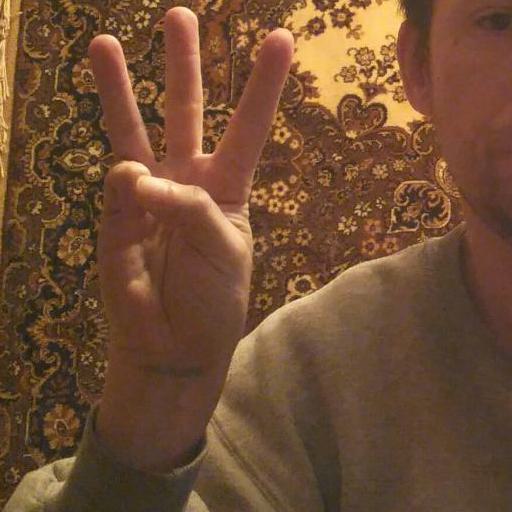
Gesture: three